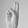
ASL letter: U